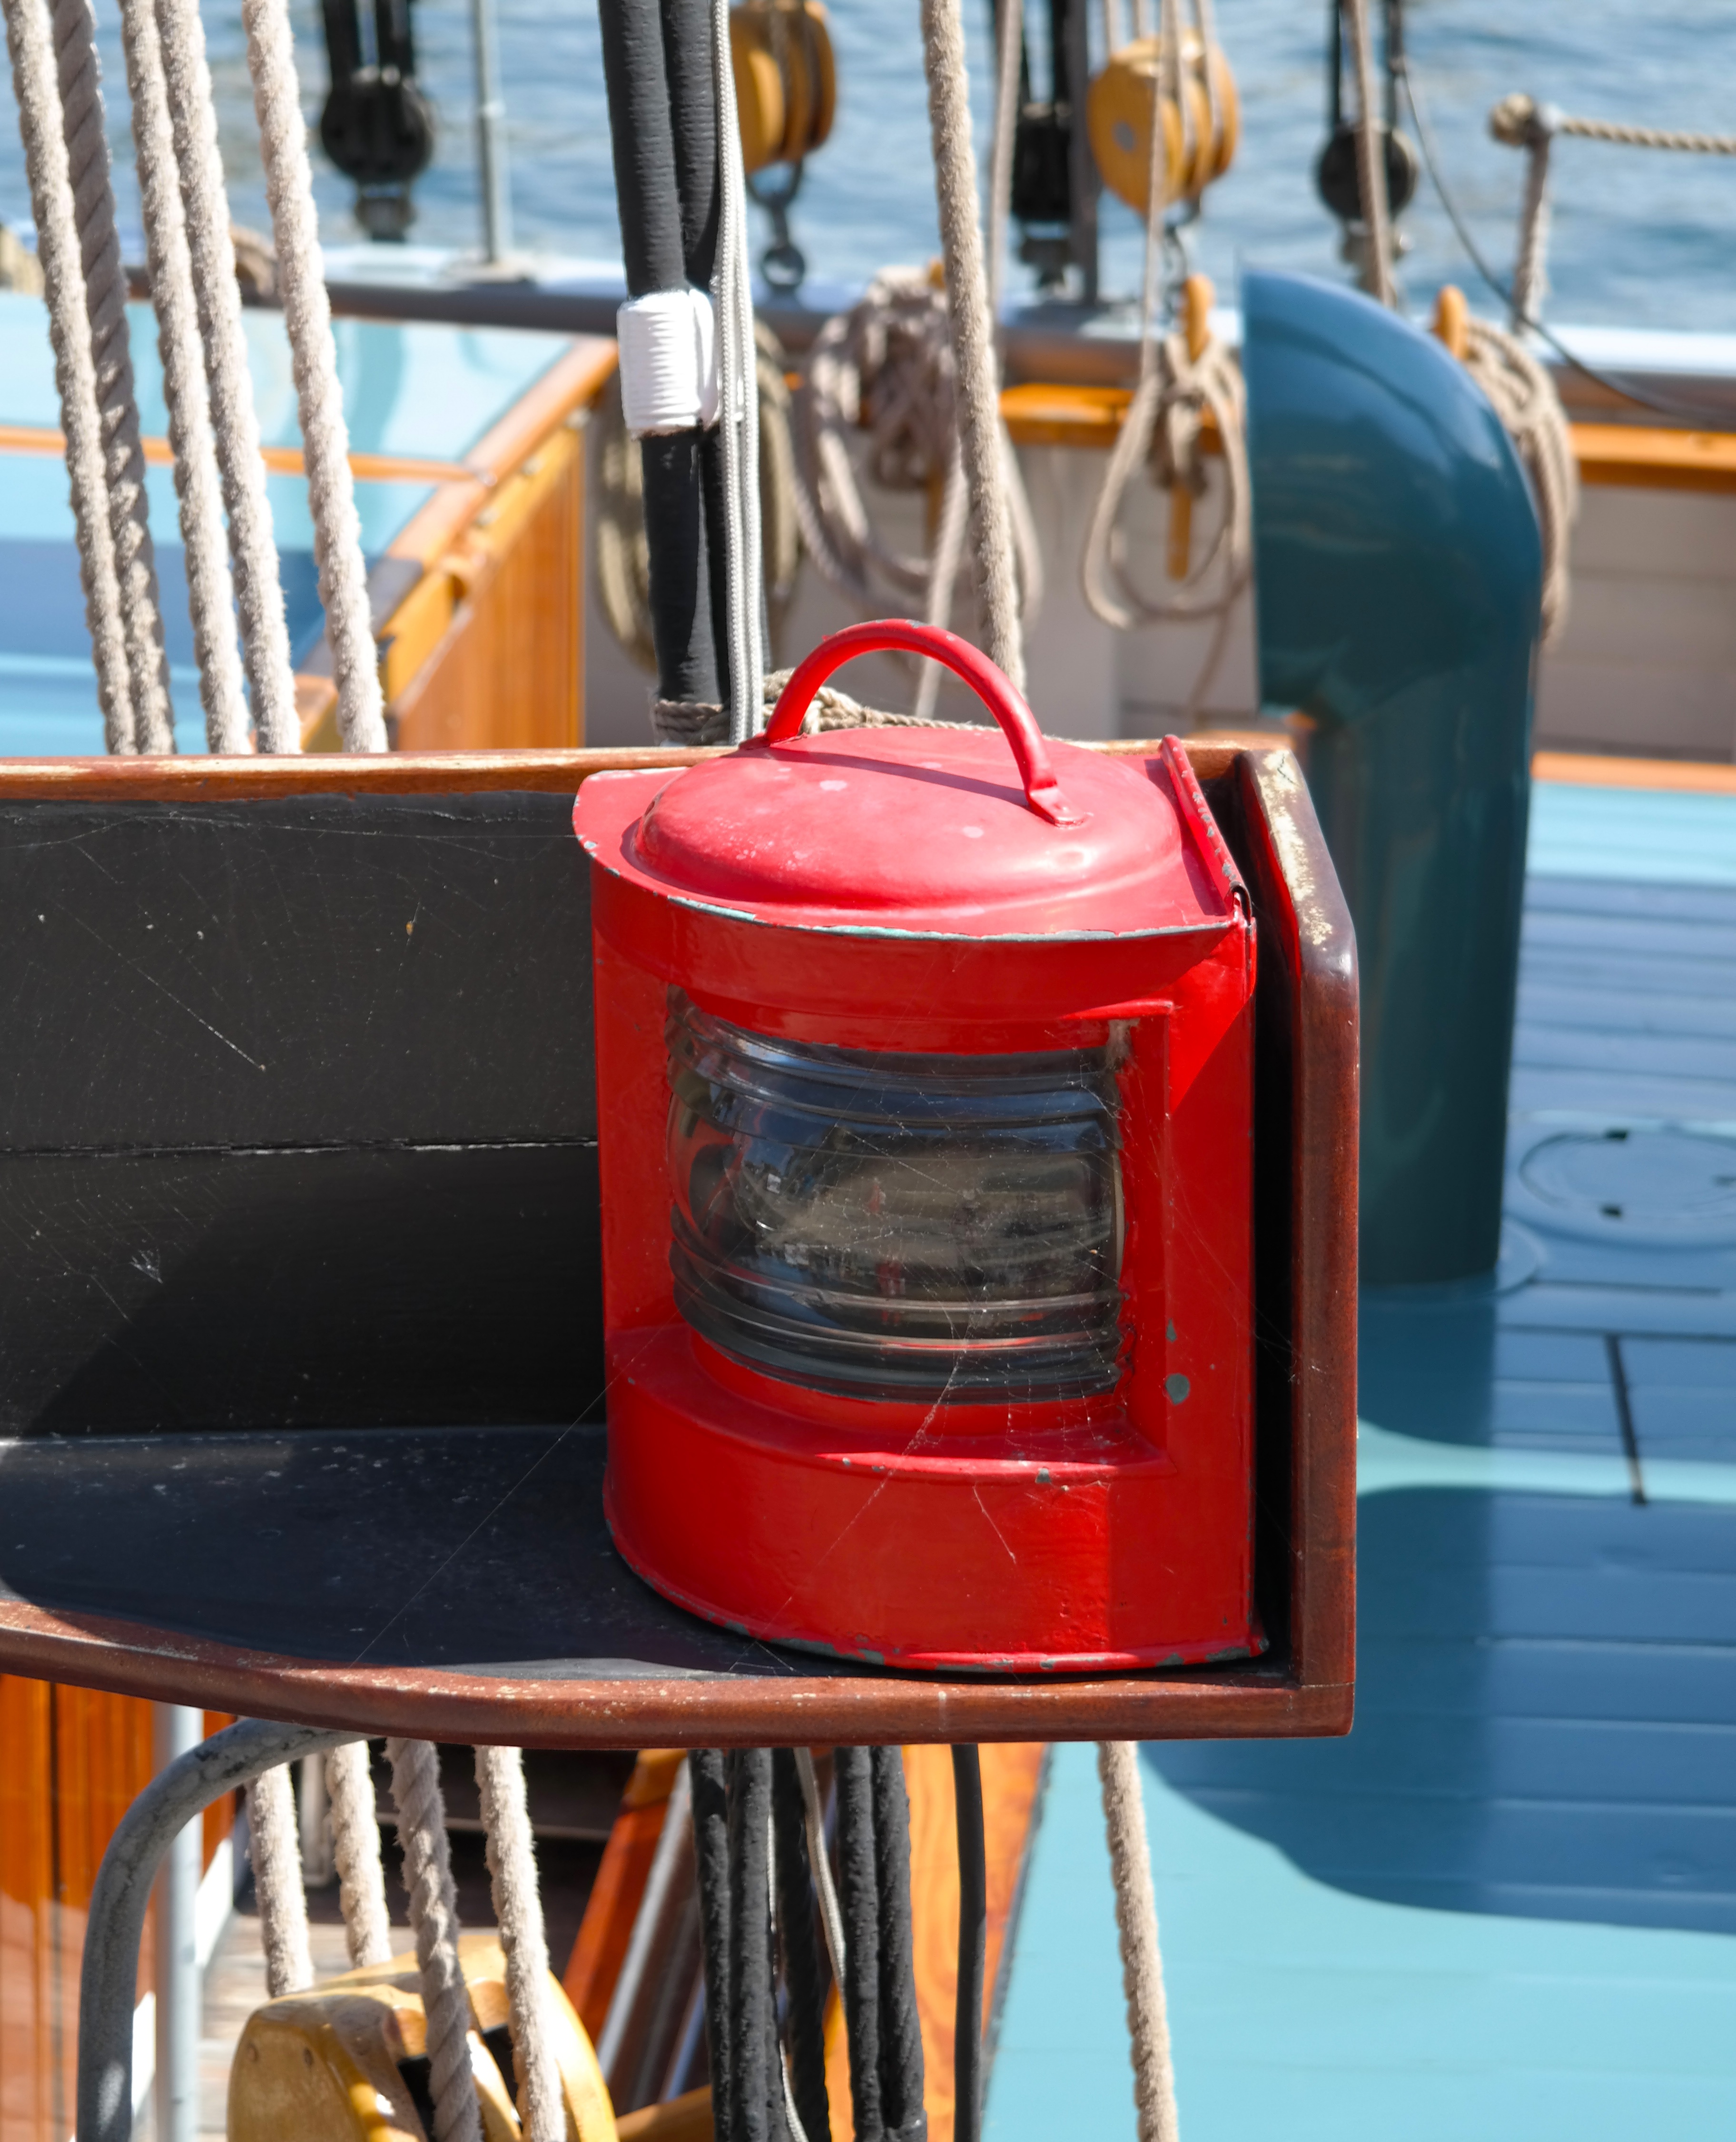
light, boat, old, ship, lantern, red, vehicle, lamp, lighting, denmark, copenhagen, nyhavn, sailing ship